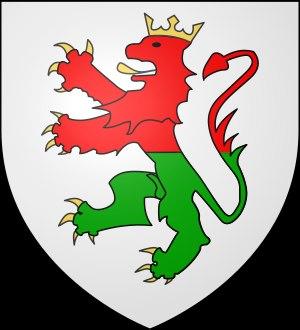
Jean II d'Espinay, comte de Durtal, né en 1528, à Champeaux et mort le 9 décembre 1591, est un homme de guerre et chevalier de l'ordre de Saint-Michel.